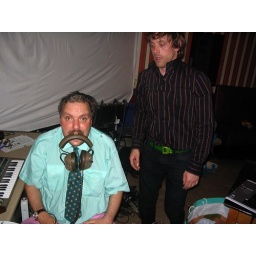
dj marky boy in da house